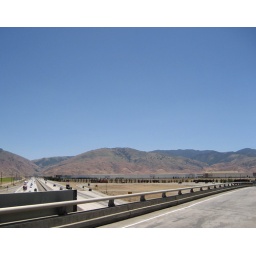
Very clear day... notice the poppies up in the canyon